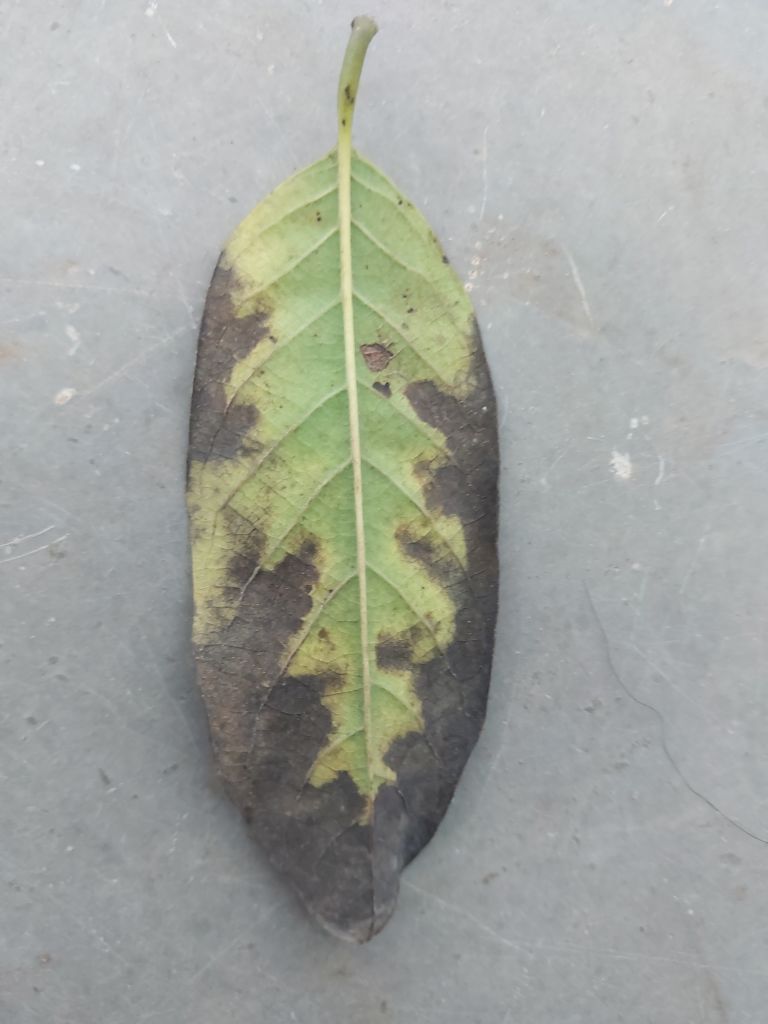
Disease label: Leaf spot on Leaves